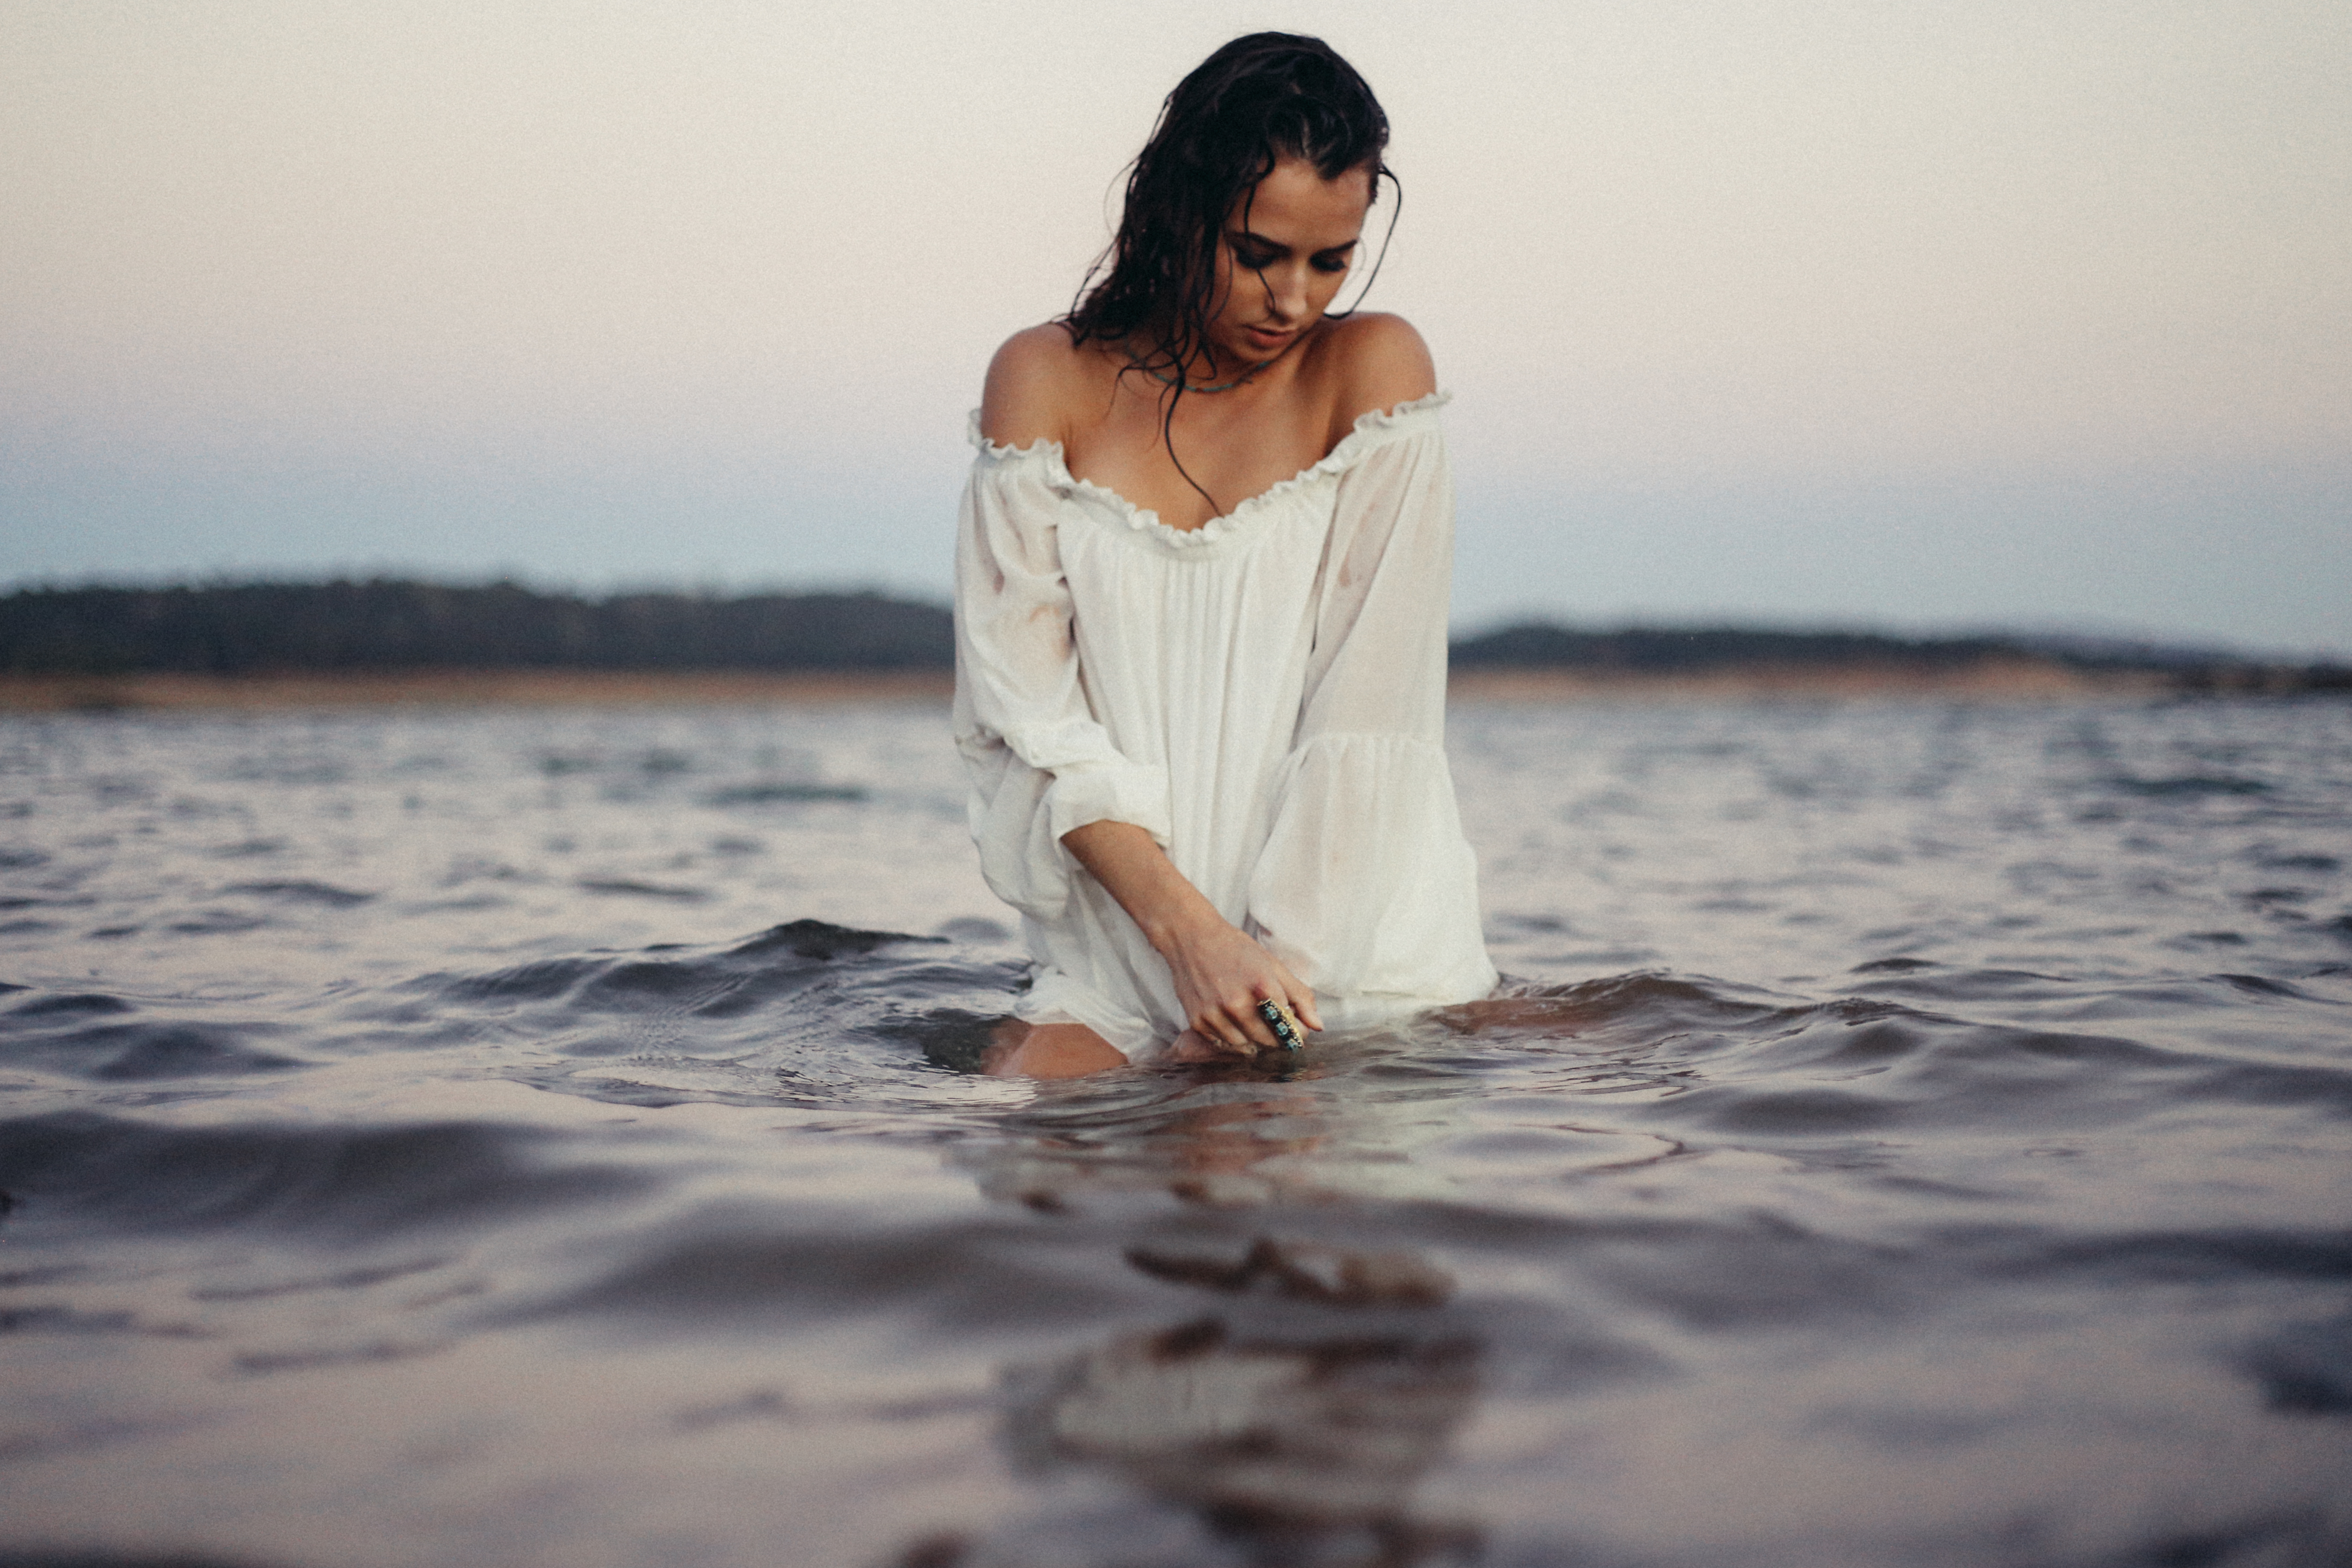
beach, sea, water, ocean, person, woman, photography, sunlight, model, sitting, romance, dress, photograph, beauty, beautiful, interaction, photo shoot, portrait photography, human positions